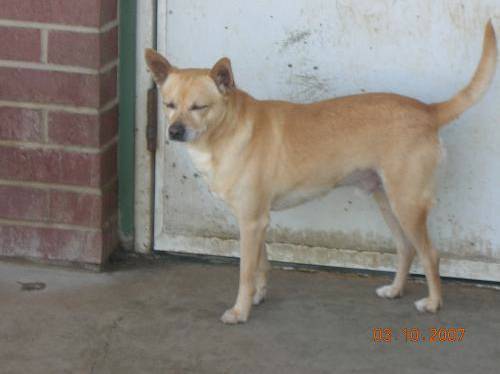
Label: dogs